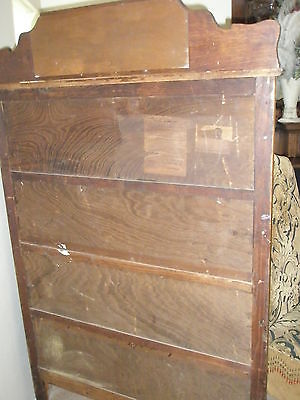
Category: cabinet